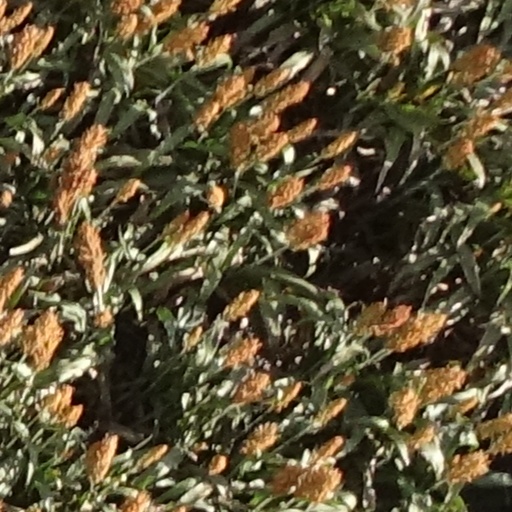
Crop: sorghum